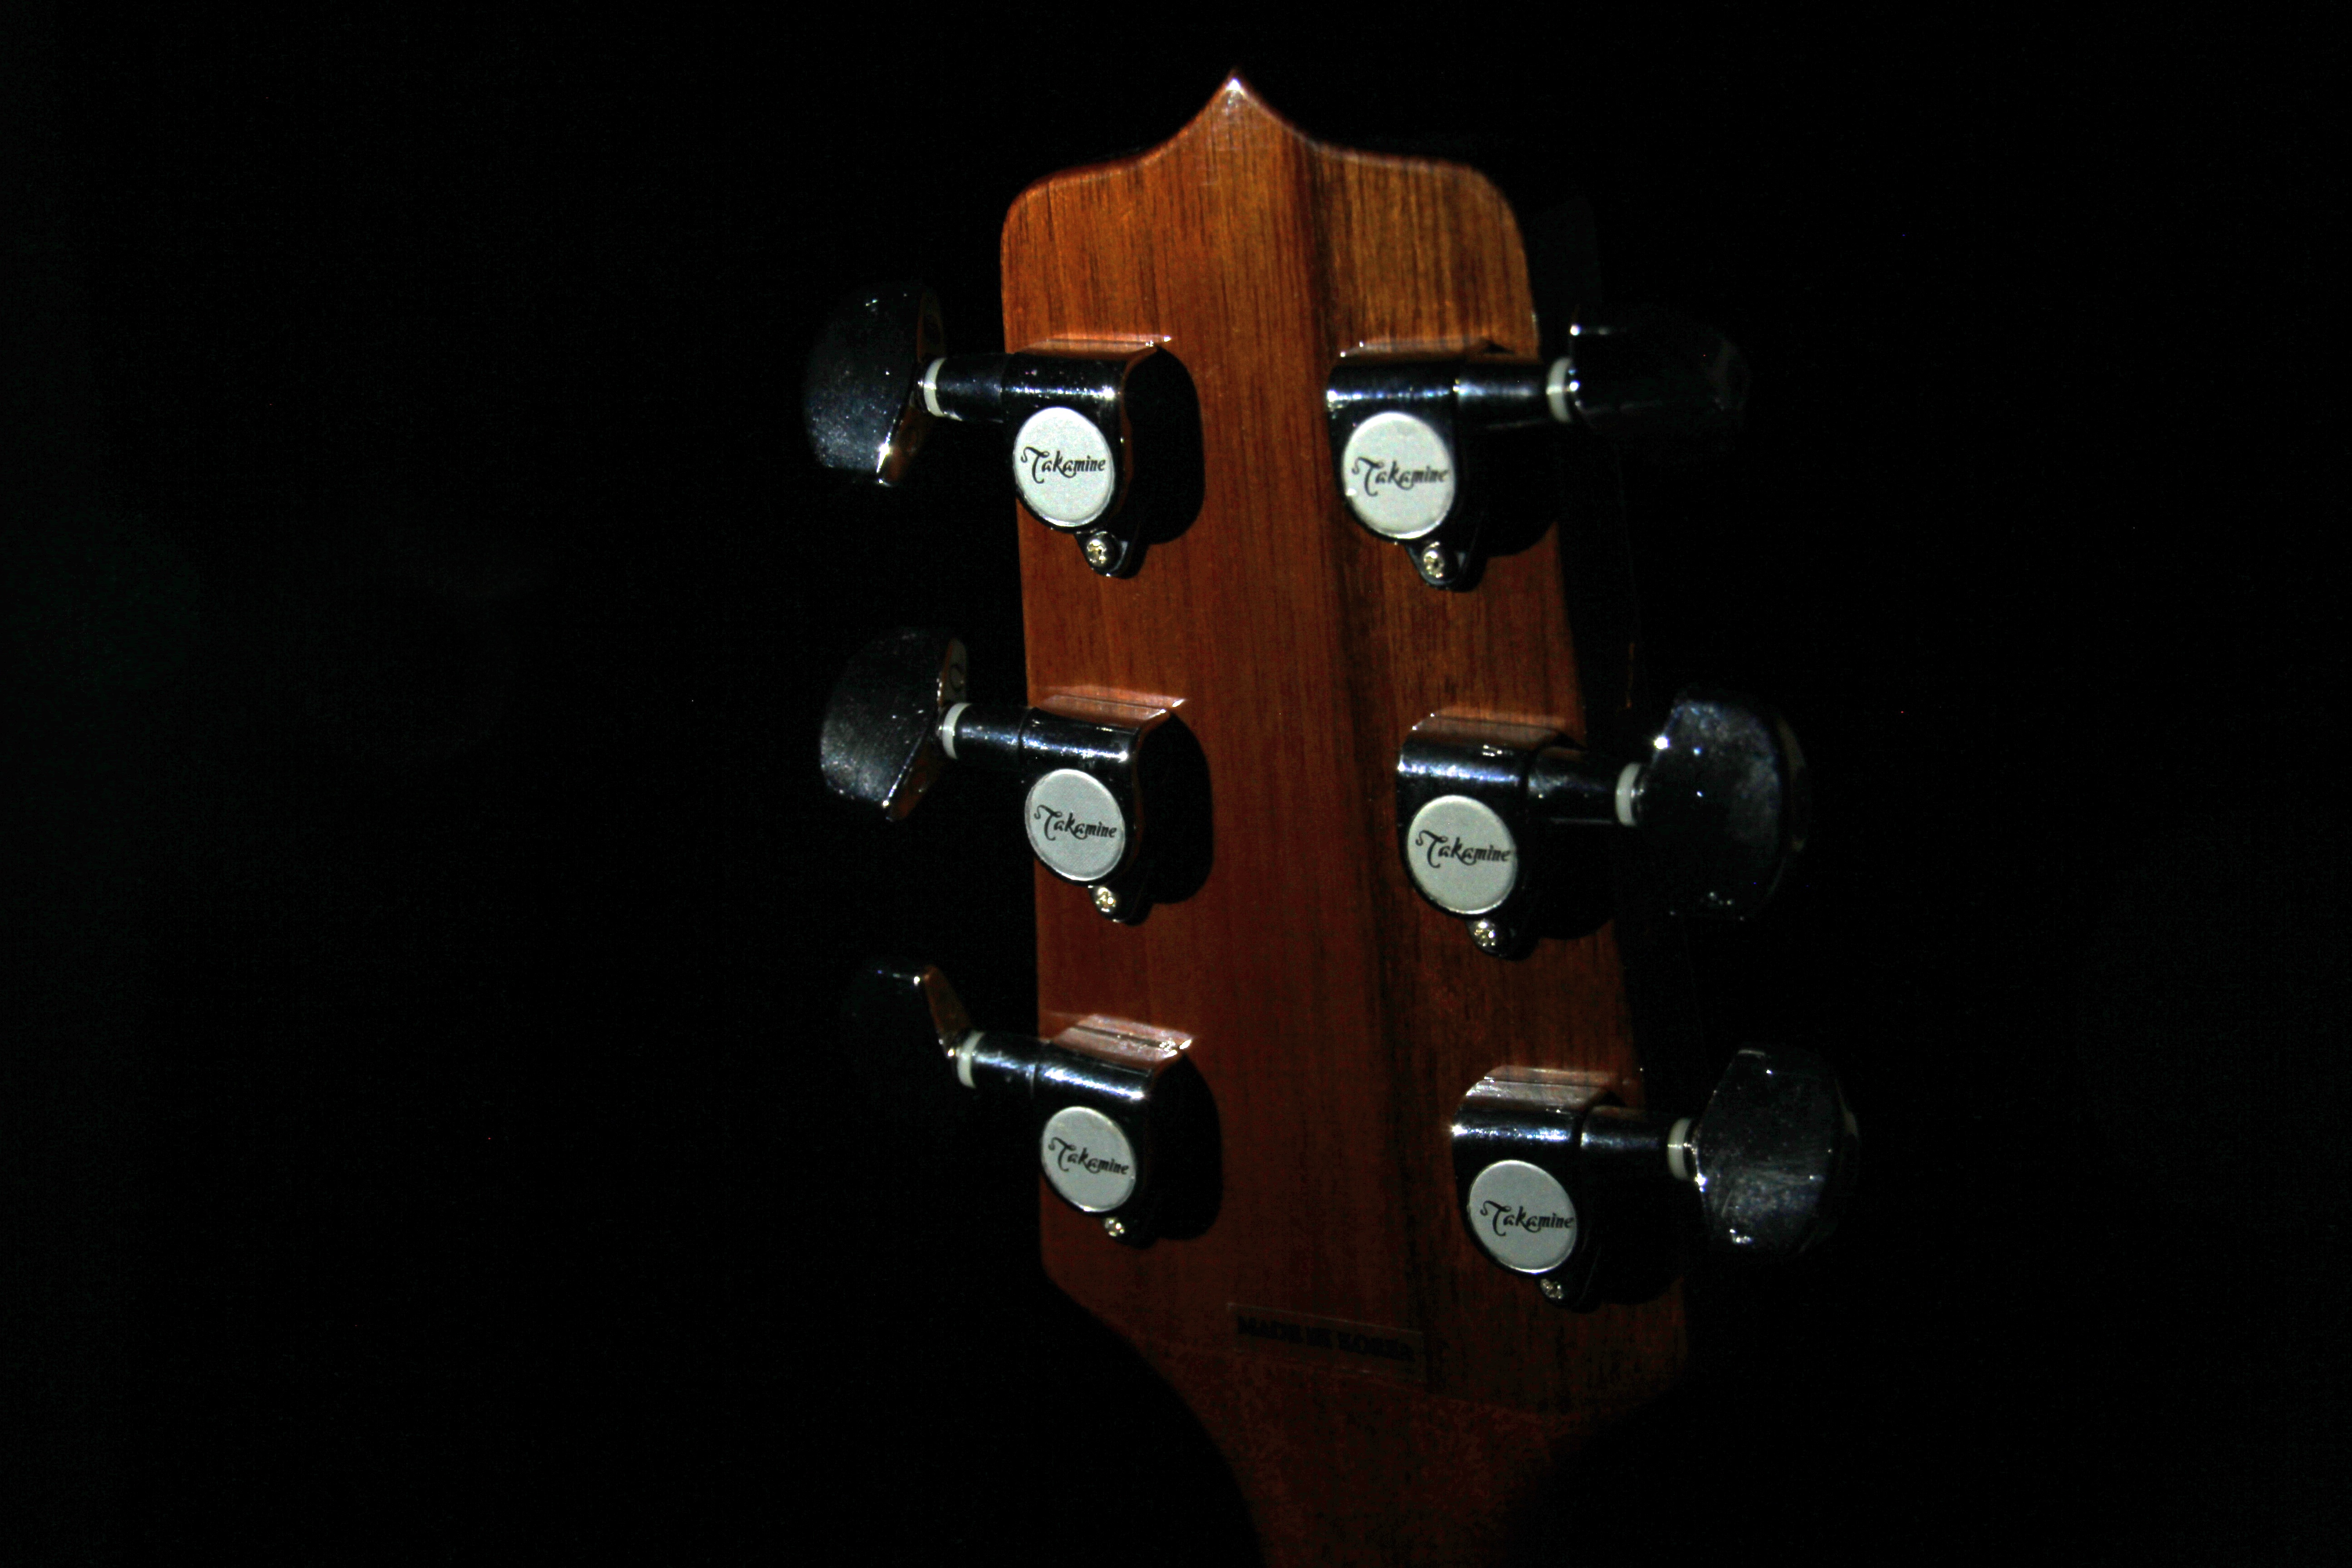
music, wood, guitar, acoustic guitar, instrument, electric guitar, musical instrument, ukulele, musical, sound, classic, bass guitar, tuners, string instrument, head stock, bowed string instrument, plucked string instruments